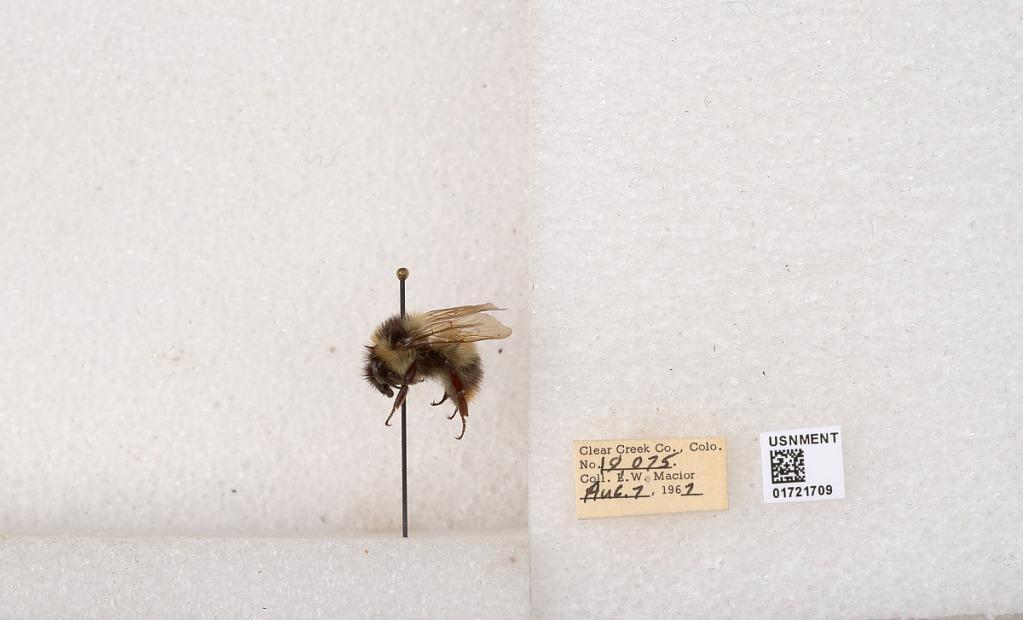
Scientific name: Bombus kirbyellus
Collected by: L. Macior
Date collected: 1967-8-7
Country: United States
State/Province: Colorado
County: Clear Creek
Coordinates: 39.6891, -105.644